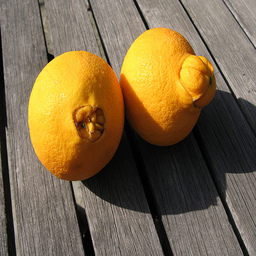
Label: Orange